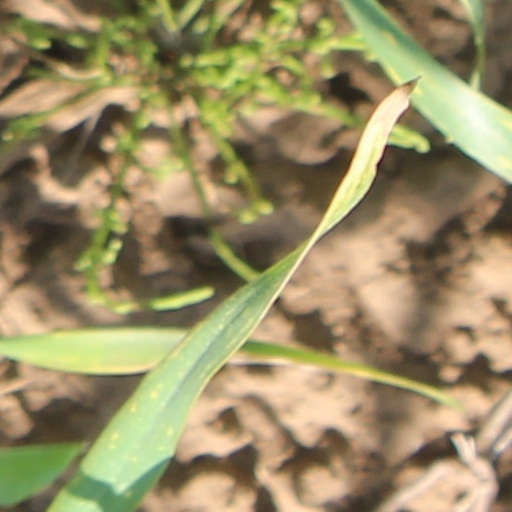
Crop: wheat